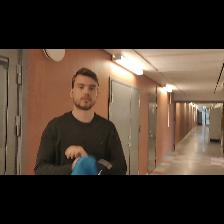
Label: Human